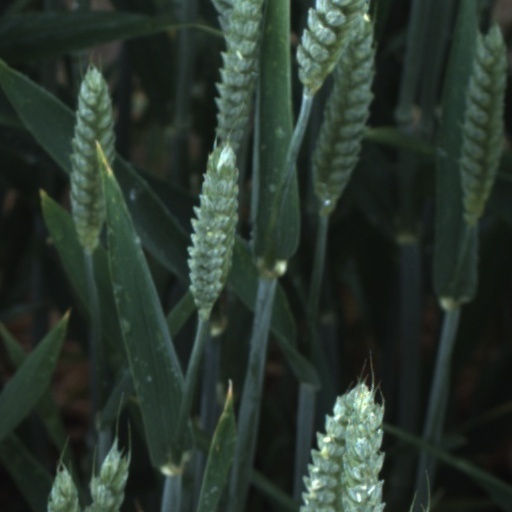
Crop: wheat